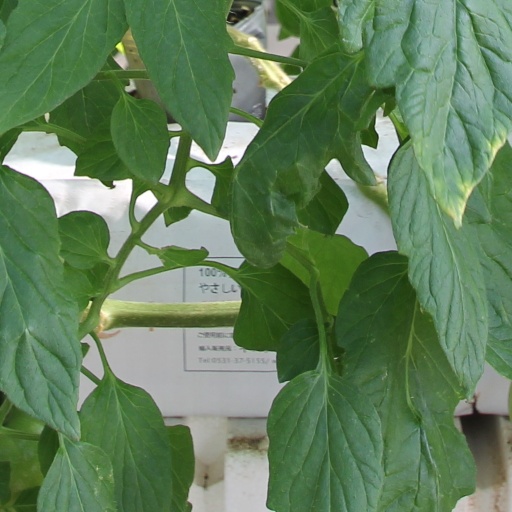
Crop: tomato